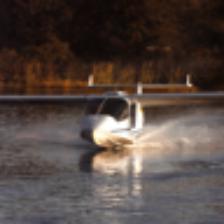
Label: NonHuman